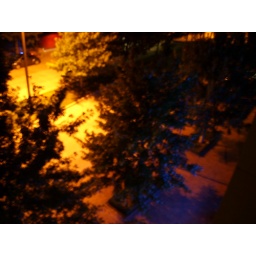
the sidewalk below RTM's old window